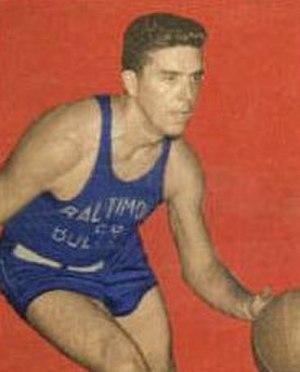
Harry Edward « Buddy » Jeannette était un joueur et entraîneur de basket-ball.